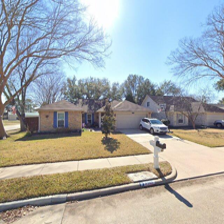
Label: streetView